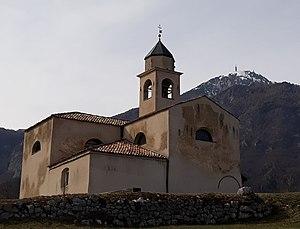
Ala